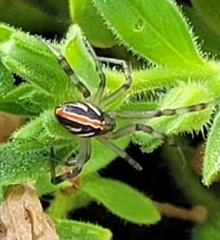
Species: Lactrodectus_hesperus